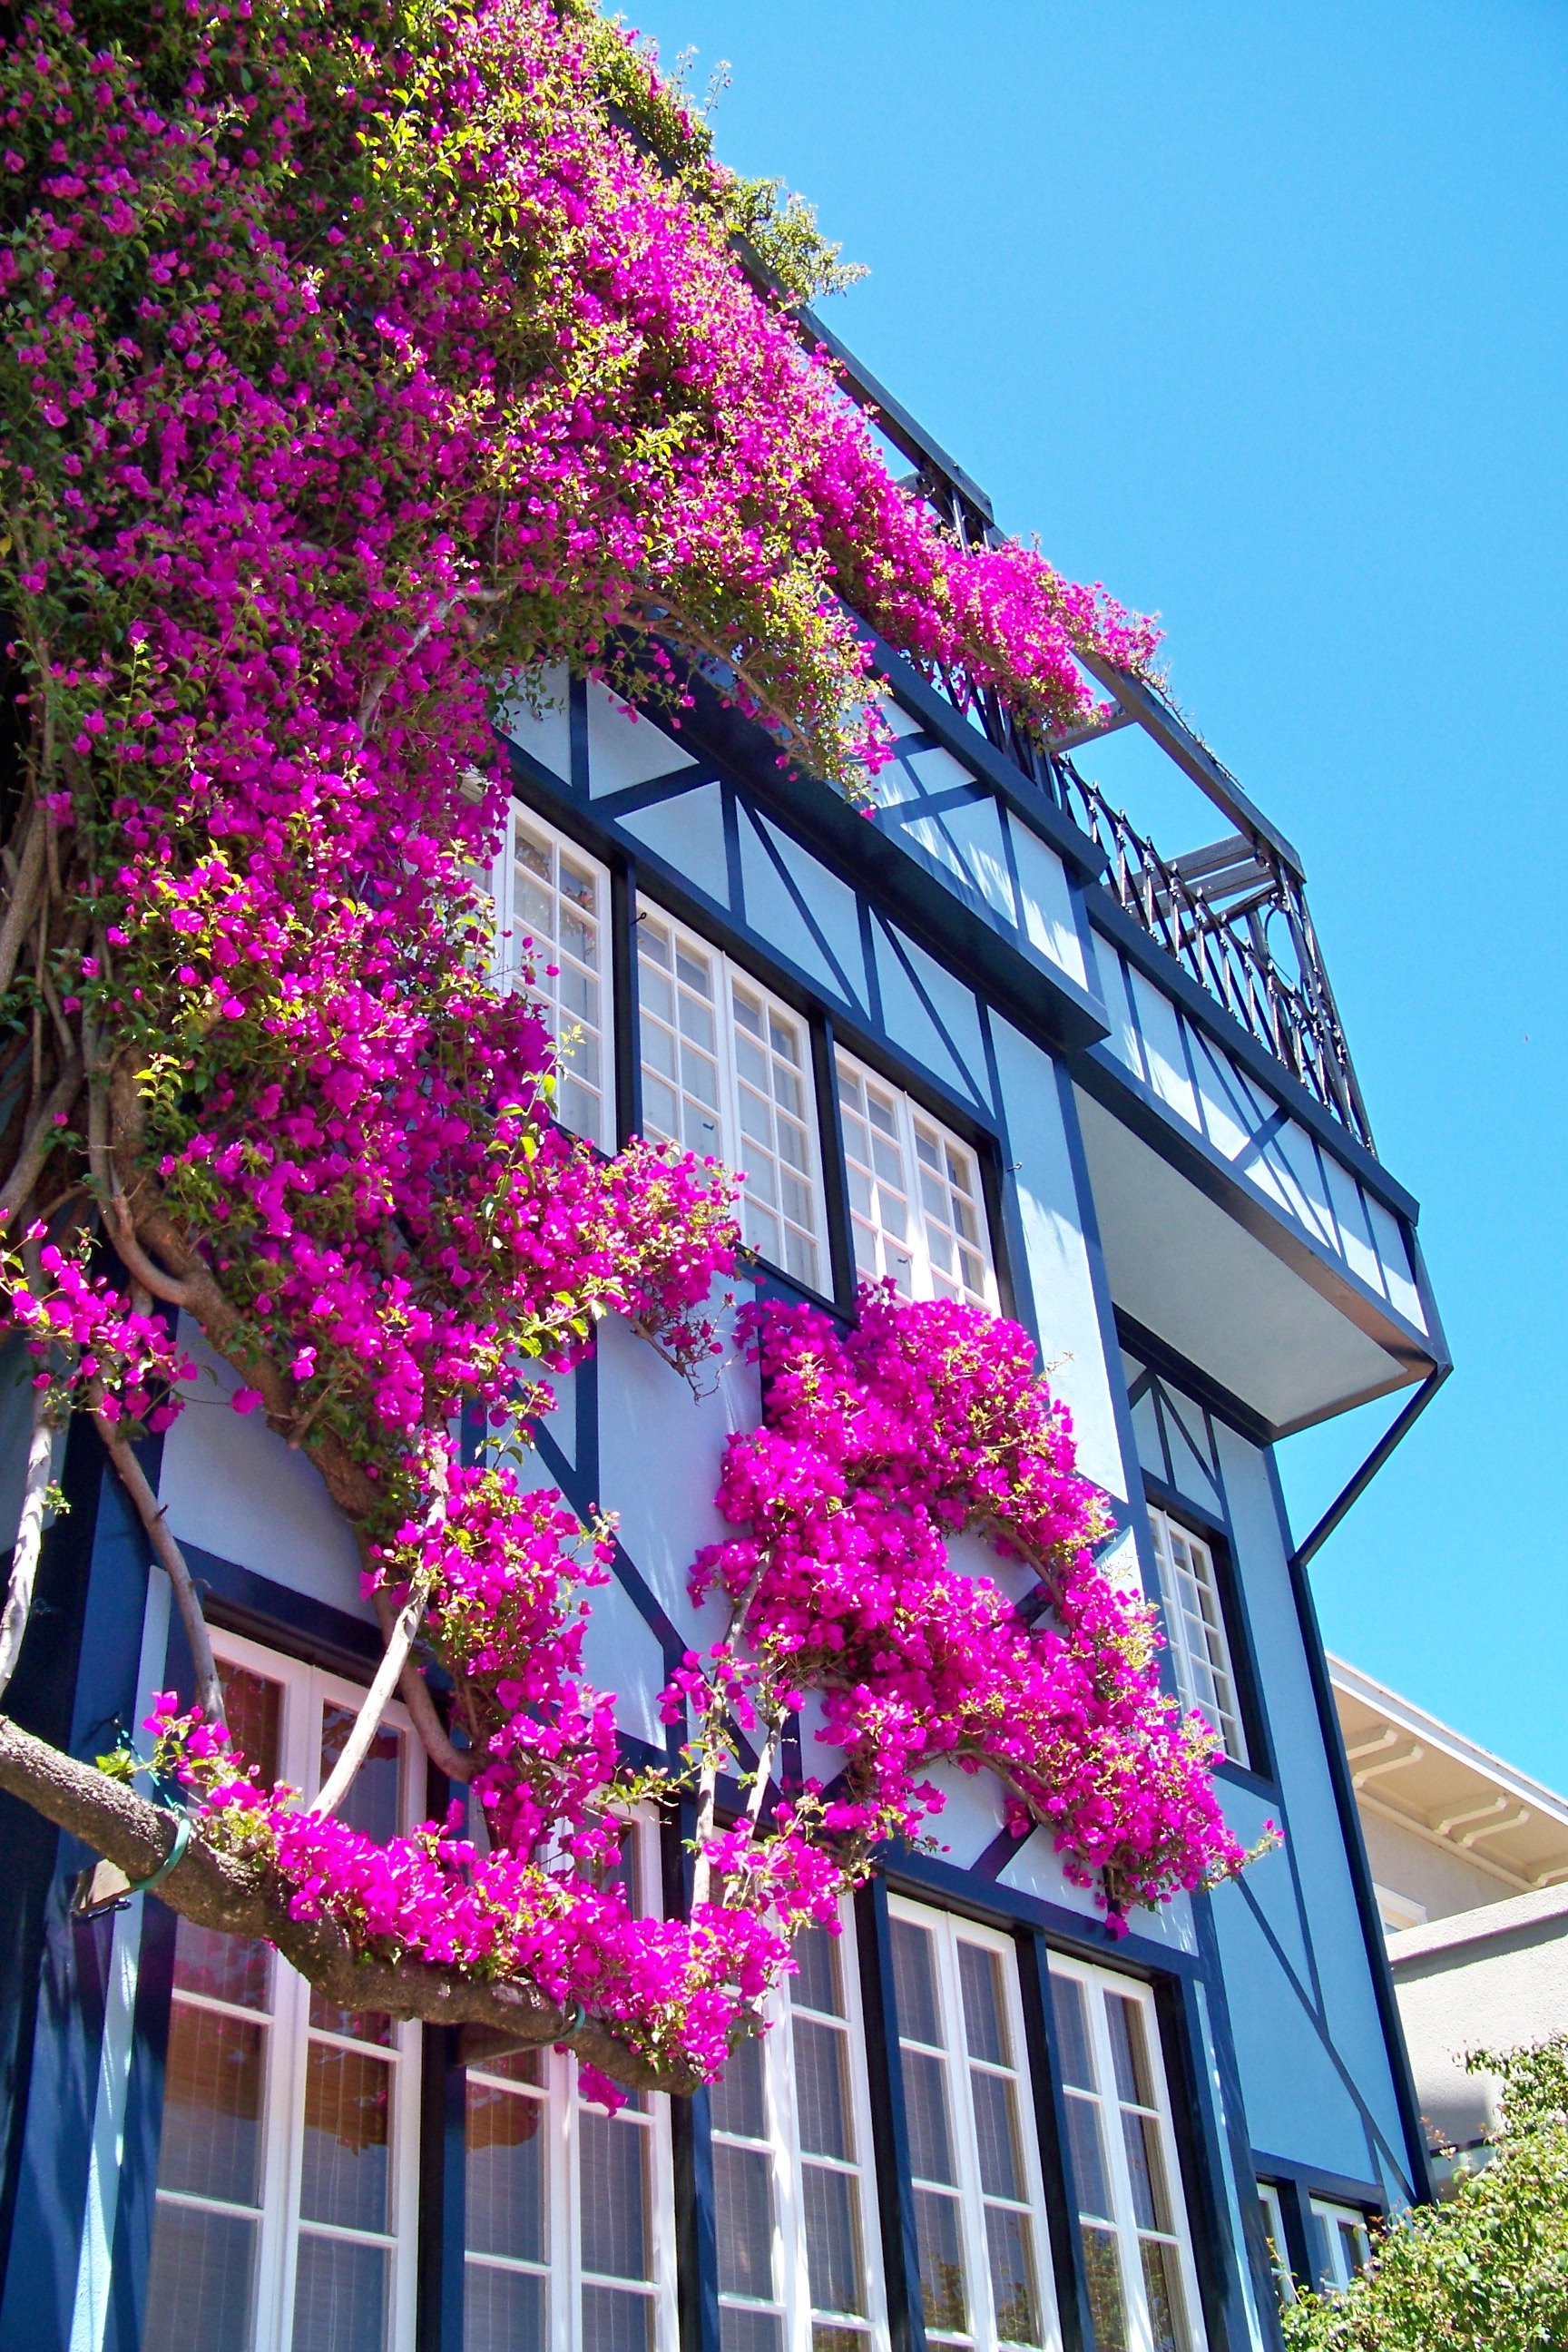
tree, plant, house, flower, spring, color, usa, facade, flora, california, flowers, shrub, san fransisco